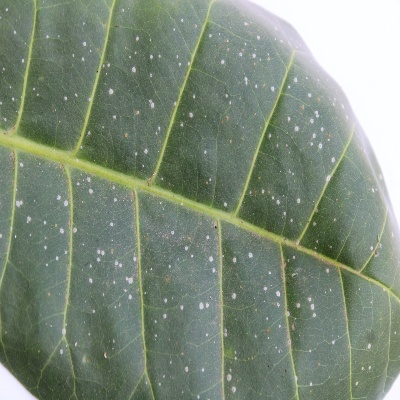
Crop: Cashew
Condition: red rust